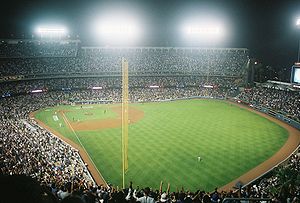
Dodger Stadium
Dodger Stadium
Dodger Stadium er et baseballstadion i Los Angeles i Californien, USA, der er hjemmebane for MLB-klubben Los Angeles Dodgers. Stadionet har plads til 56.000 tilskuere, og blev indviet 10. april 1962. Her erstattede det L.A. Memorial Coliseum som Dodgers hjemmebane.